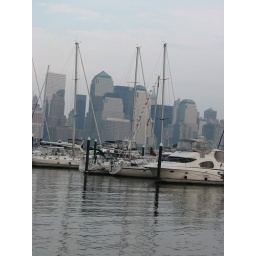
sail boats with Lower Manhattan in the background